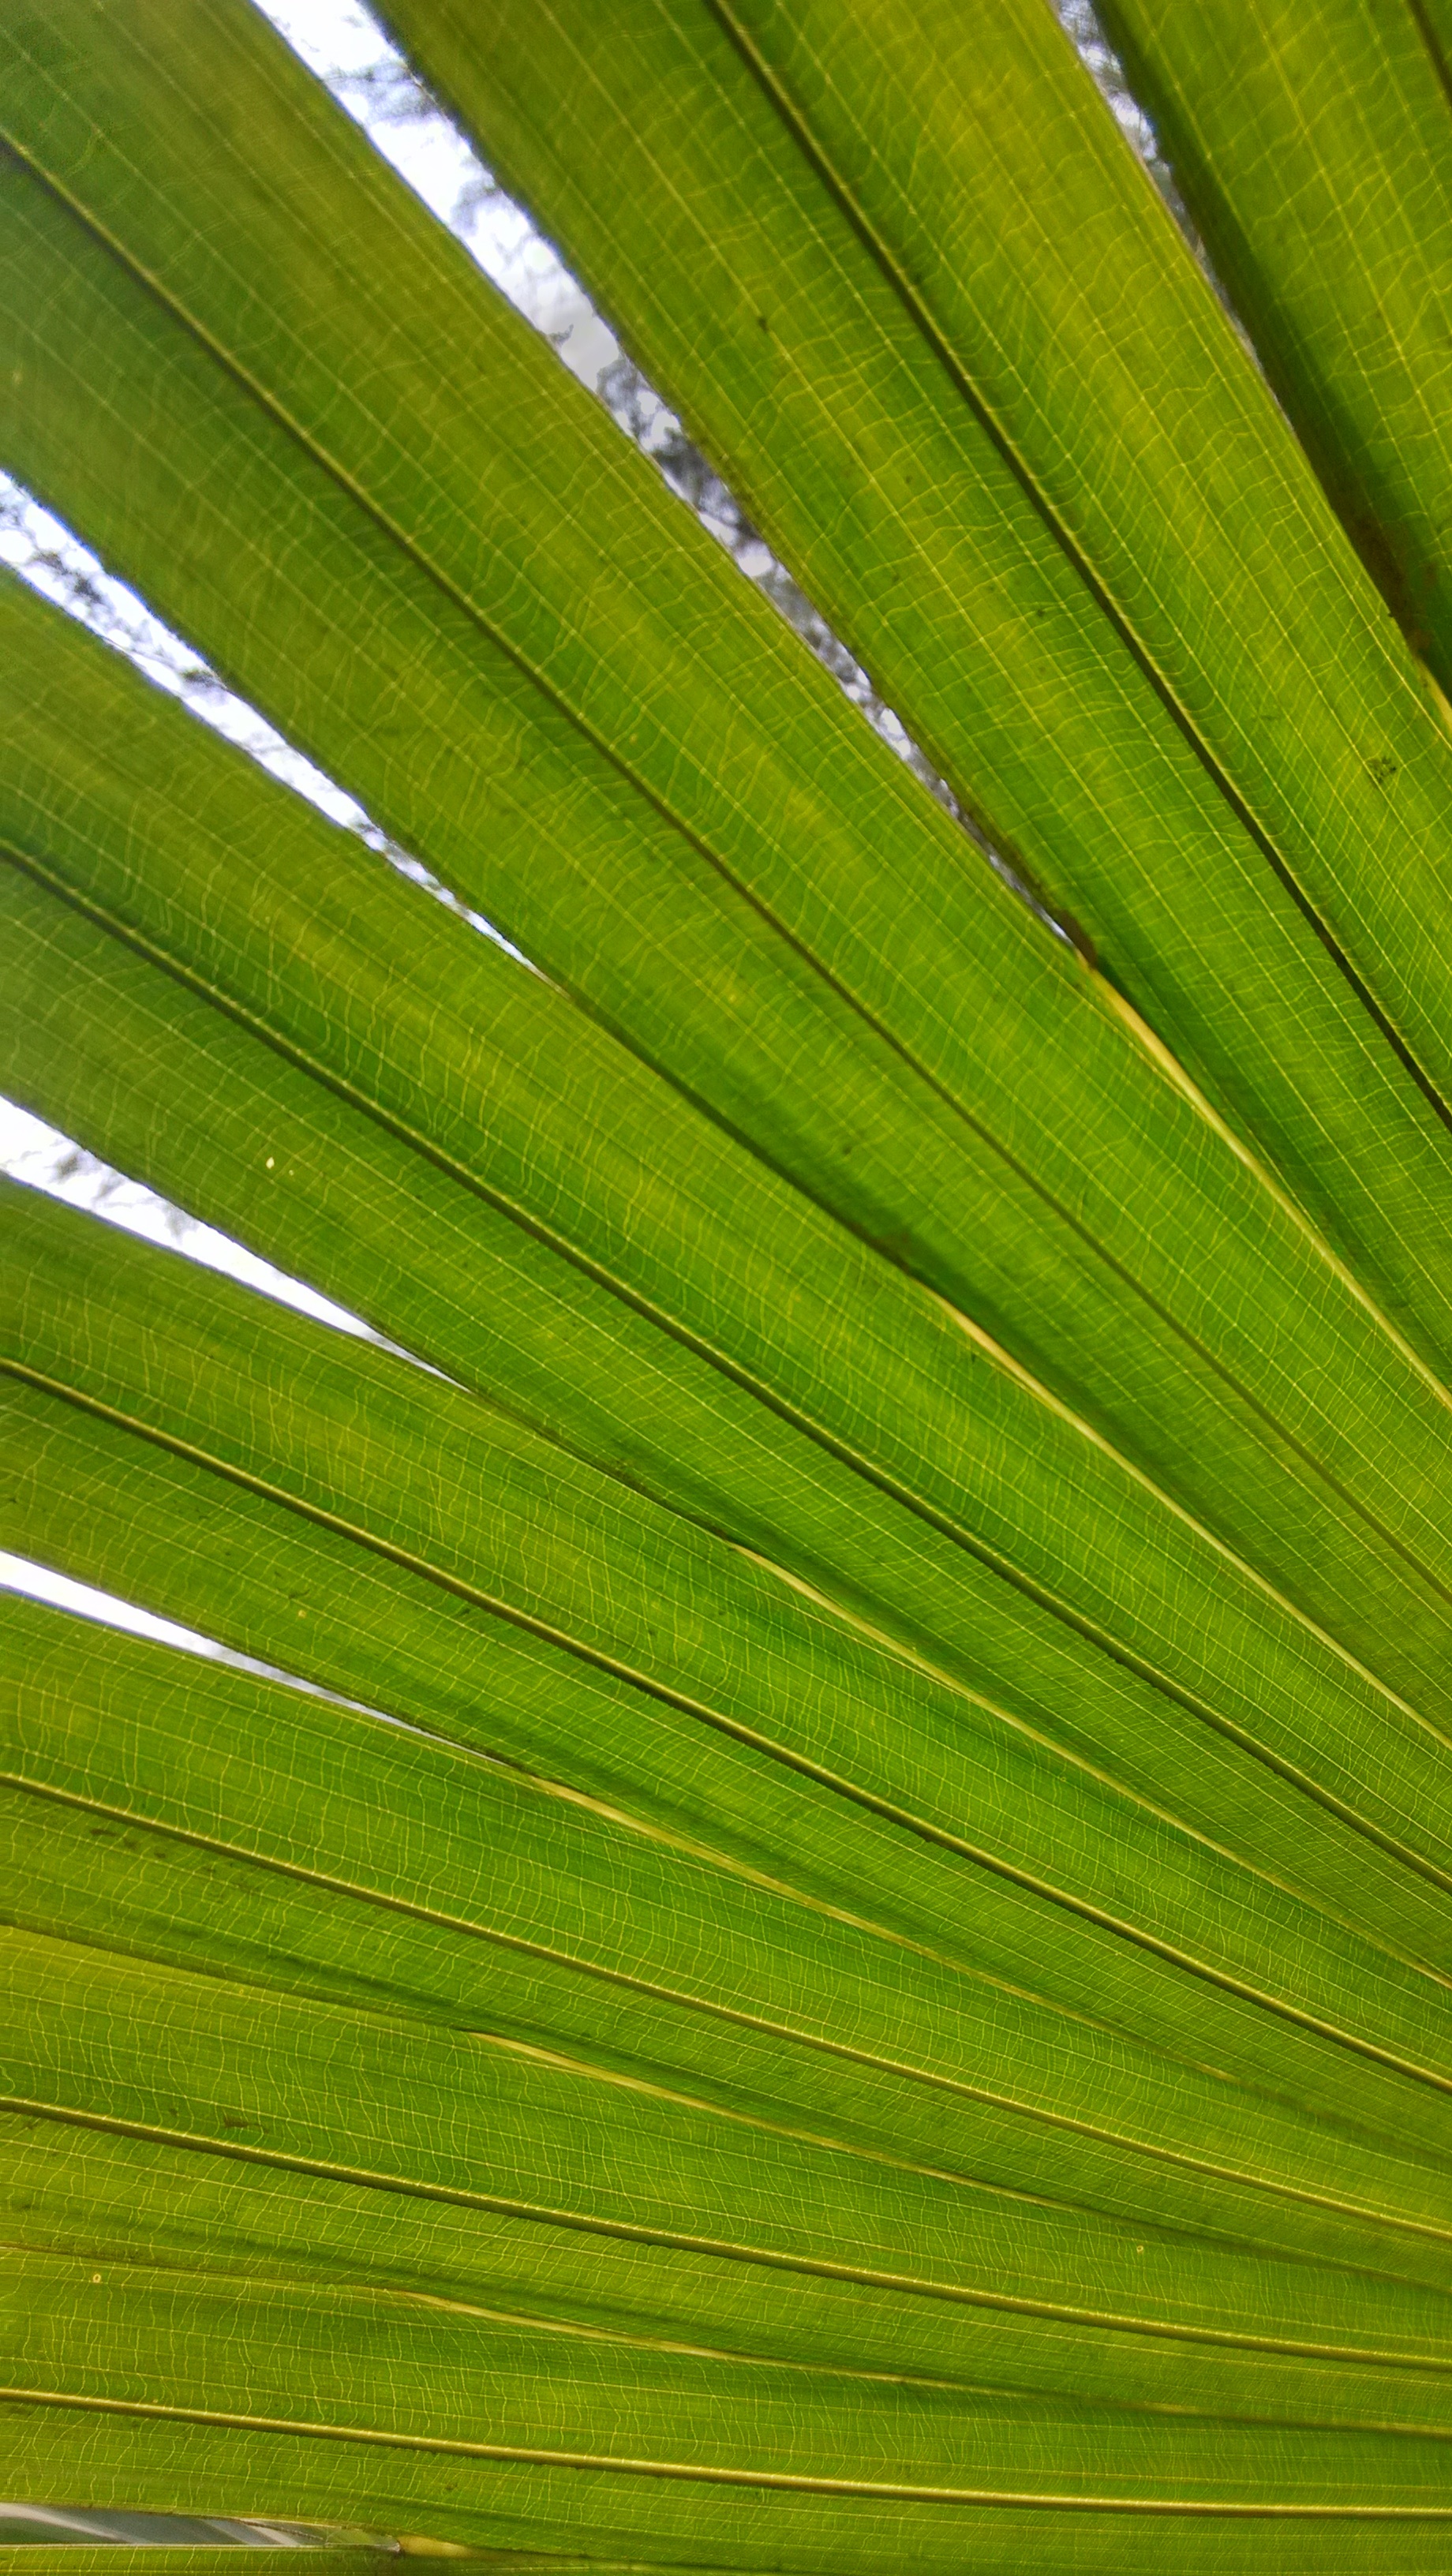
tree, grass, branch, plant, leaf, flower, line, green, botany, close up, banana leaf, macro photography, partial, grass family, plant stem, arecales